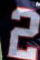
Number: 2